Juno, Florida

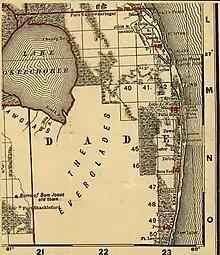
1900 indexed county and township pocket map showing Dade County

Juno was a town in Palm Beach County, Florida. Settlement in Juno dated back to at least early 1889, when residents of Dade County, which then stretched from modern-day Martin County to Miami-Dade County, voted for the area to become the county seat. Located at the north end of the Lake Worth Lagoon, Juno soon became the southern terminus of the Jupiter and Lake Worth Railway, which is often referred to as the Celestial Railroad due to its stations at Juno, Mars, Venus, and Jupiter. Juno's status as the seat of Dade County attracted people and businesses to the town, including "The Tropical Sun", which became the first newspaper in South Florida.